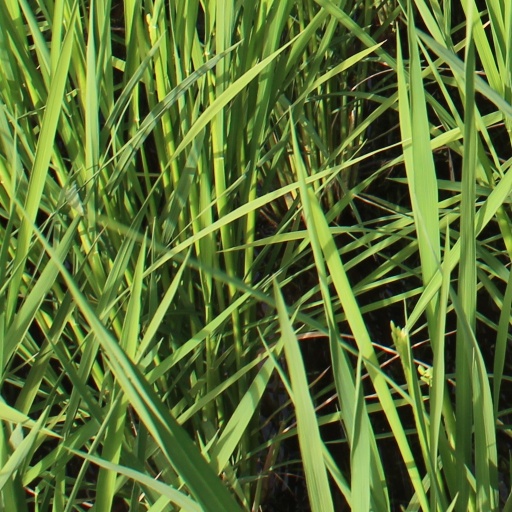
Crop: rice